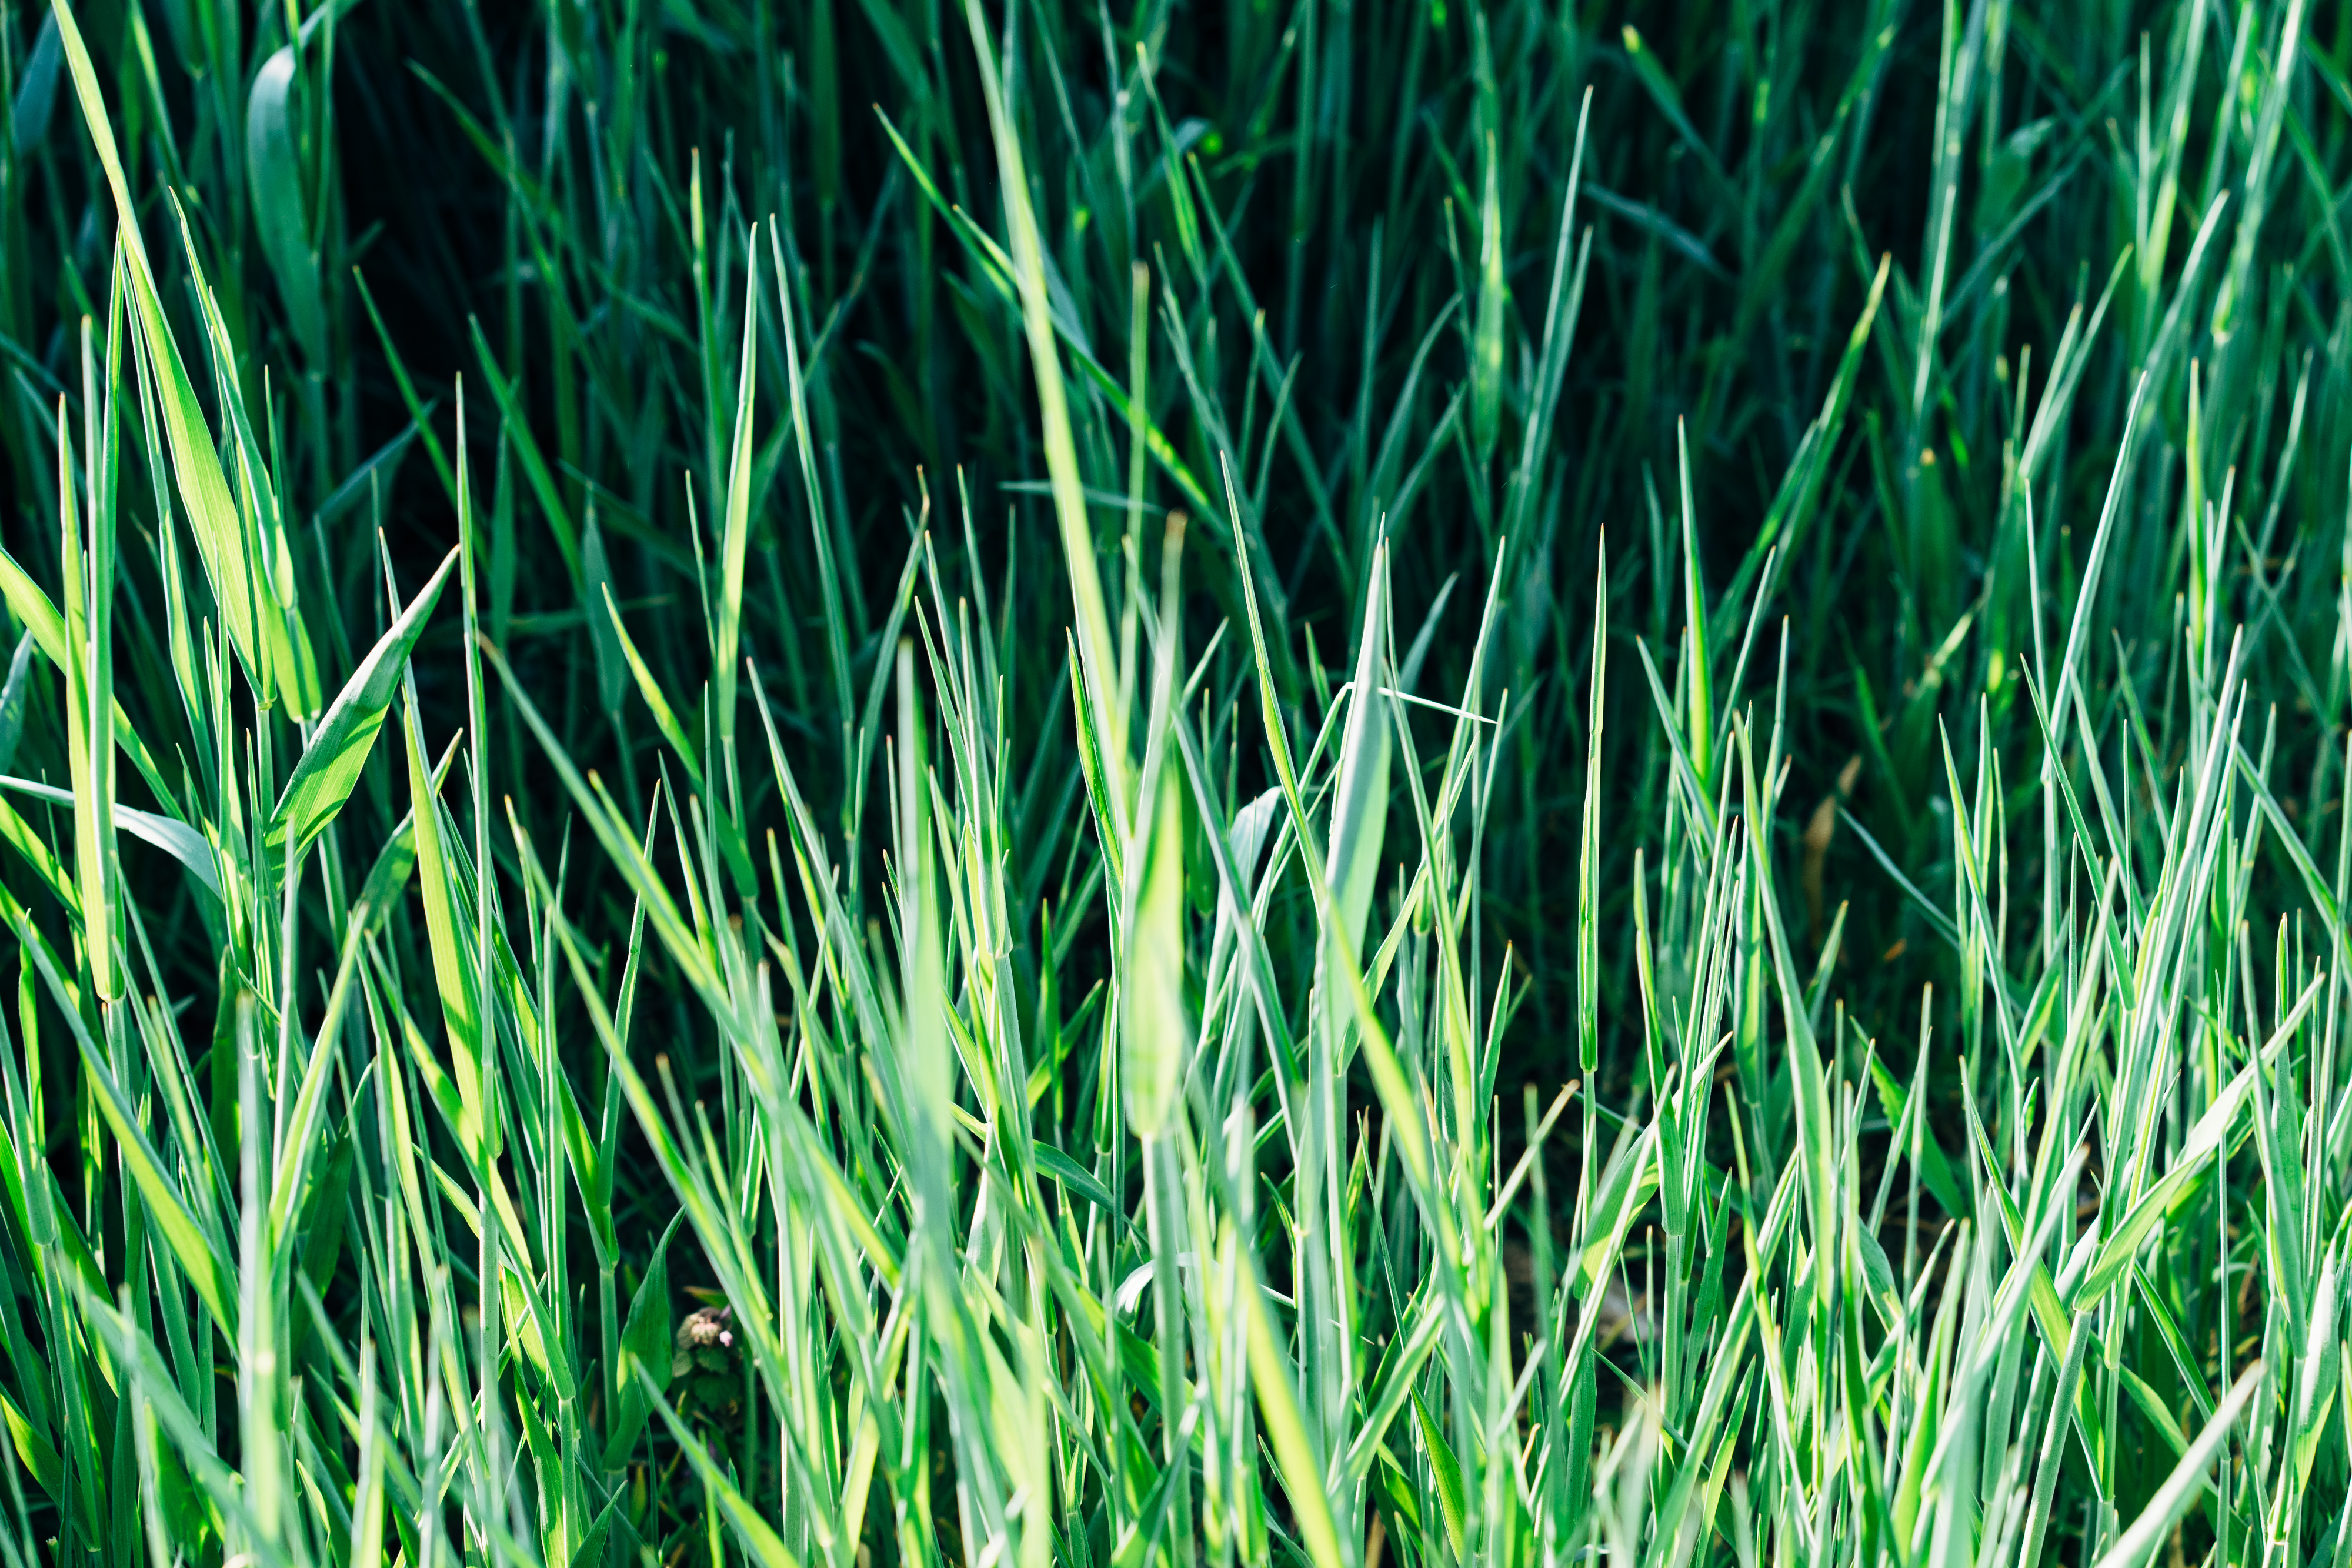
green, lush, nature, field, grass, background, garden, fresh, summer, spring, closeup, pattern, meadow, plant, vibrant, beautiful, natural, environment, ecology, farming, flower, ground, organic, sky, sun, agriculture, darkness, grass family, close up, chrysopogon zizanioides, leaf, Elymus repens